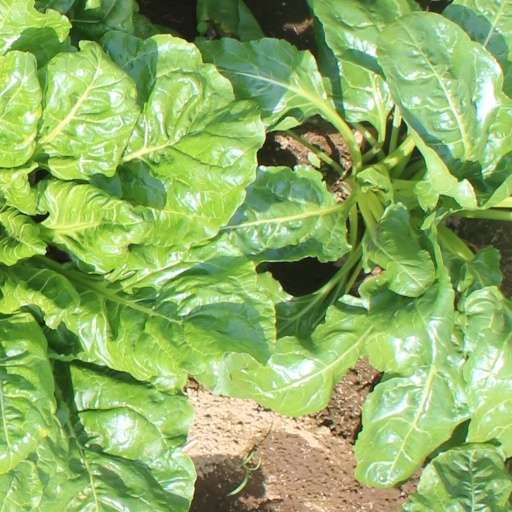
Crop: sugar beet